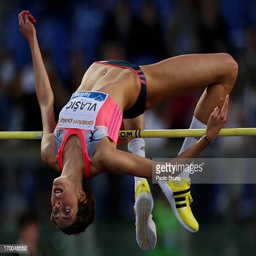
olympic athlete competes in the high jump women 's